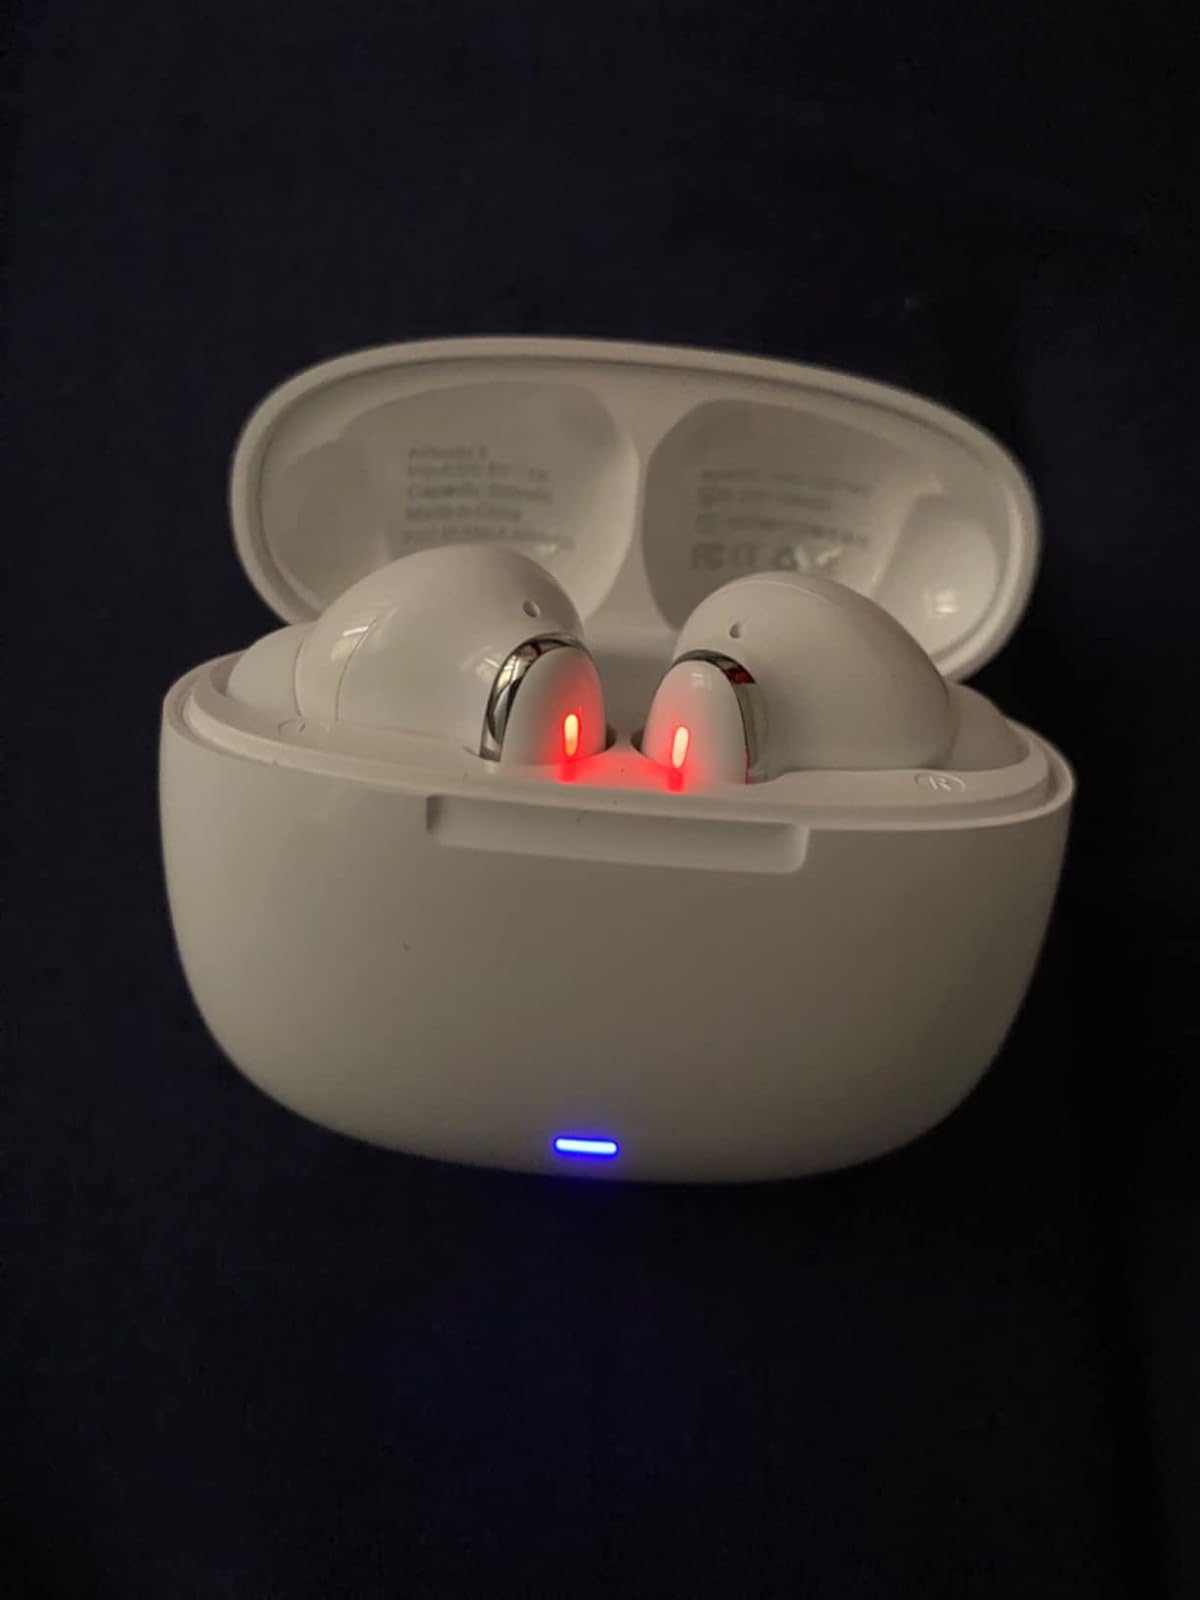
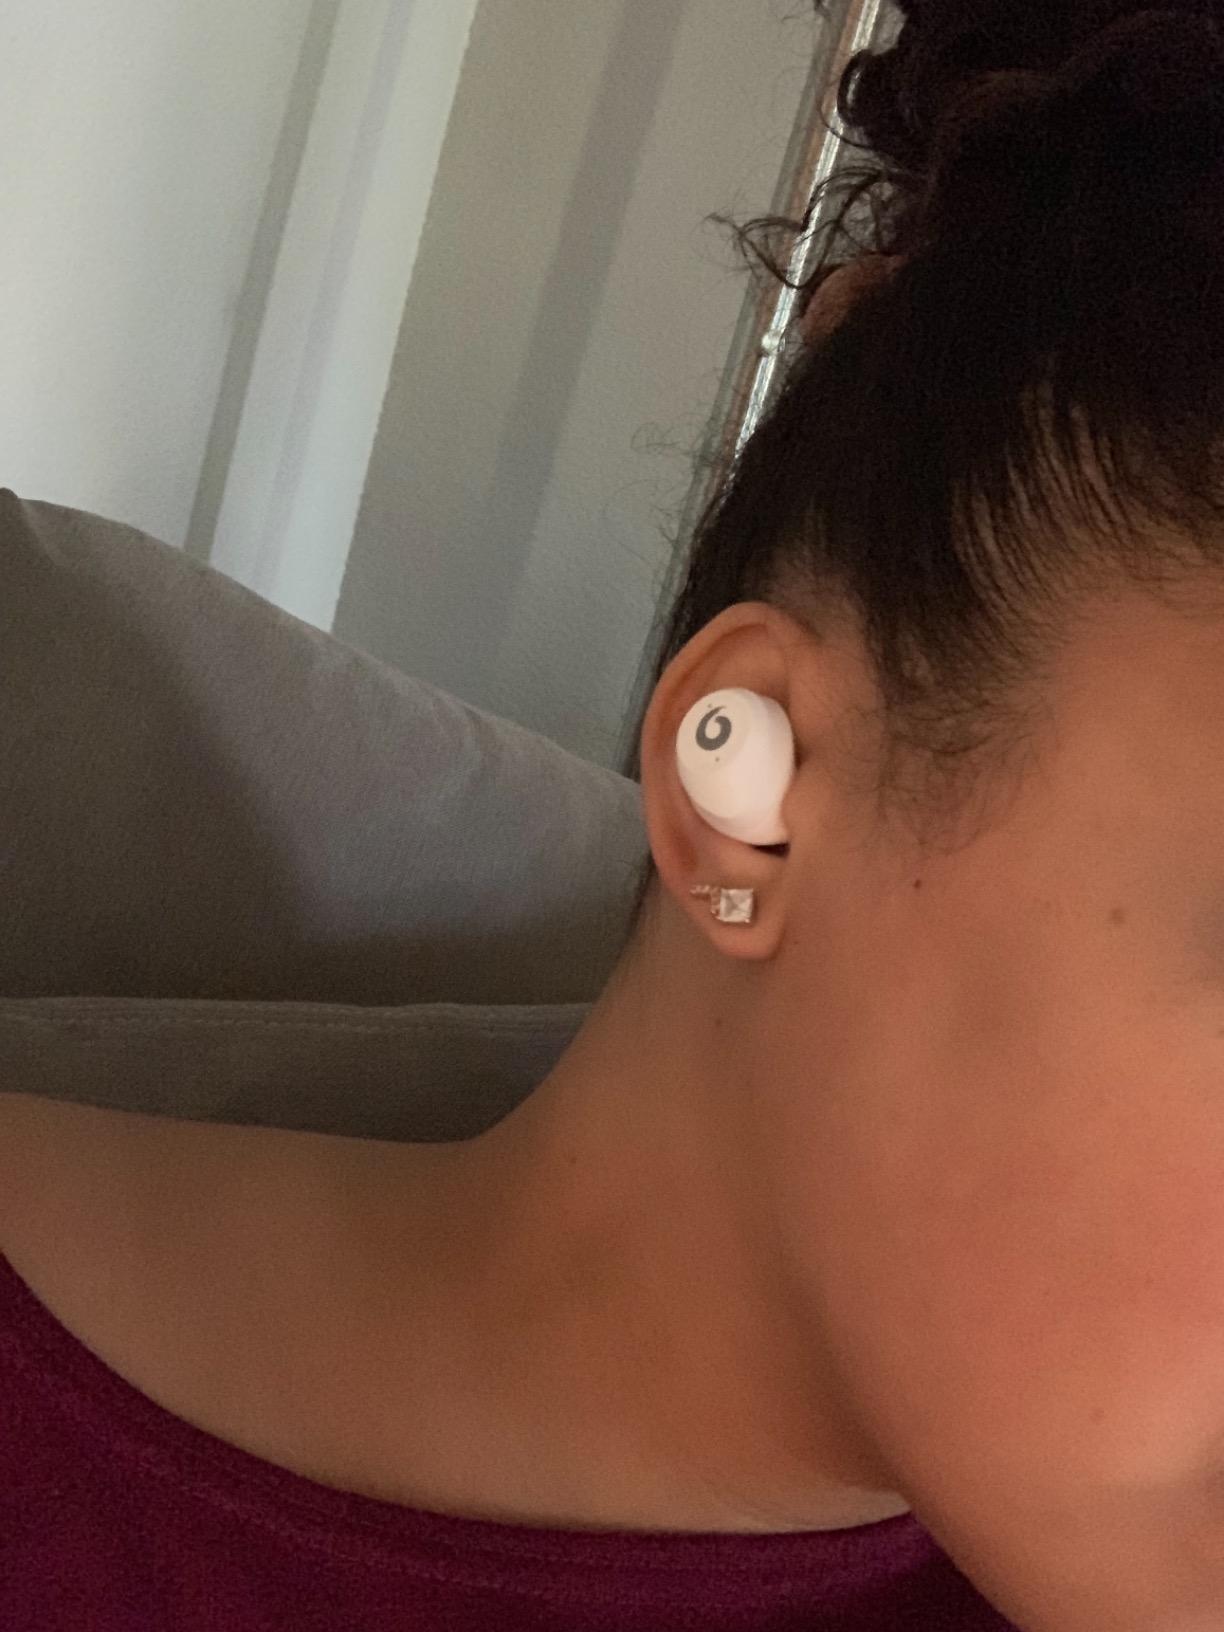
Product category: earbuds
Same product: no